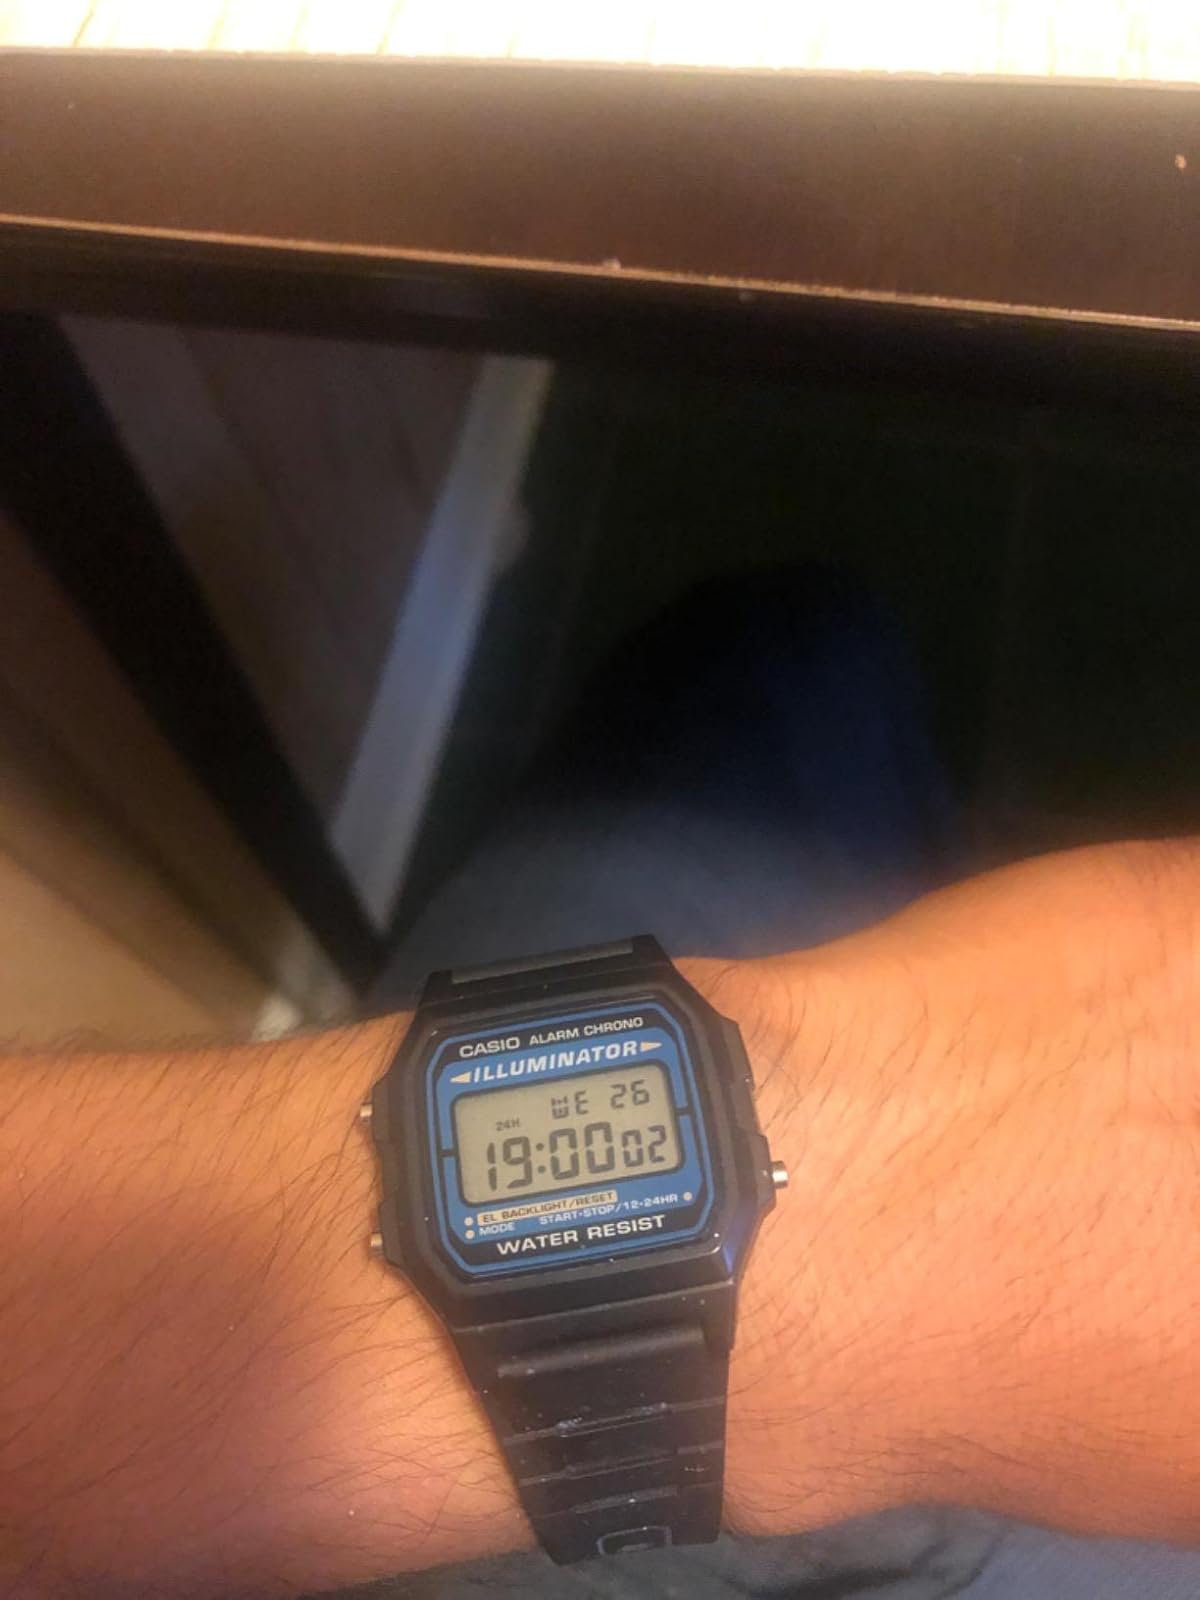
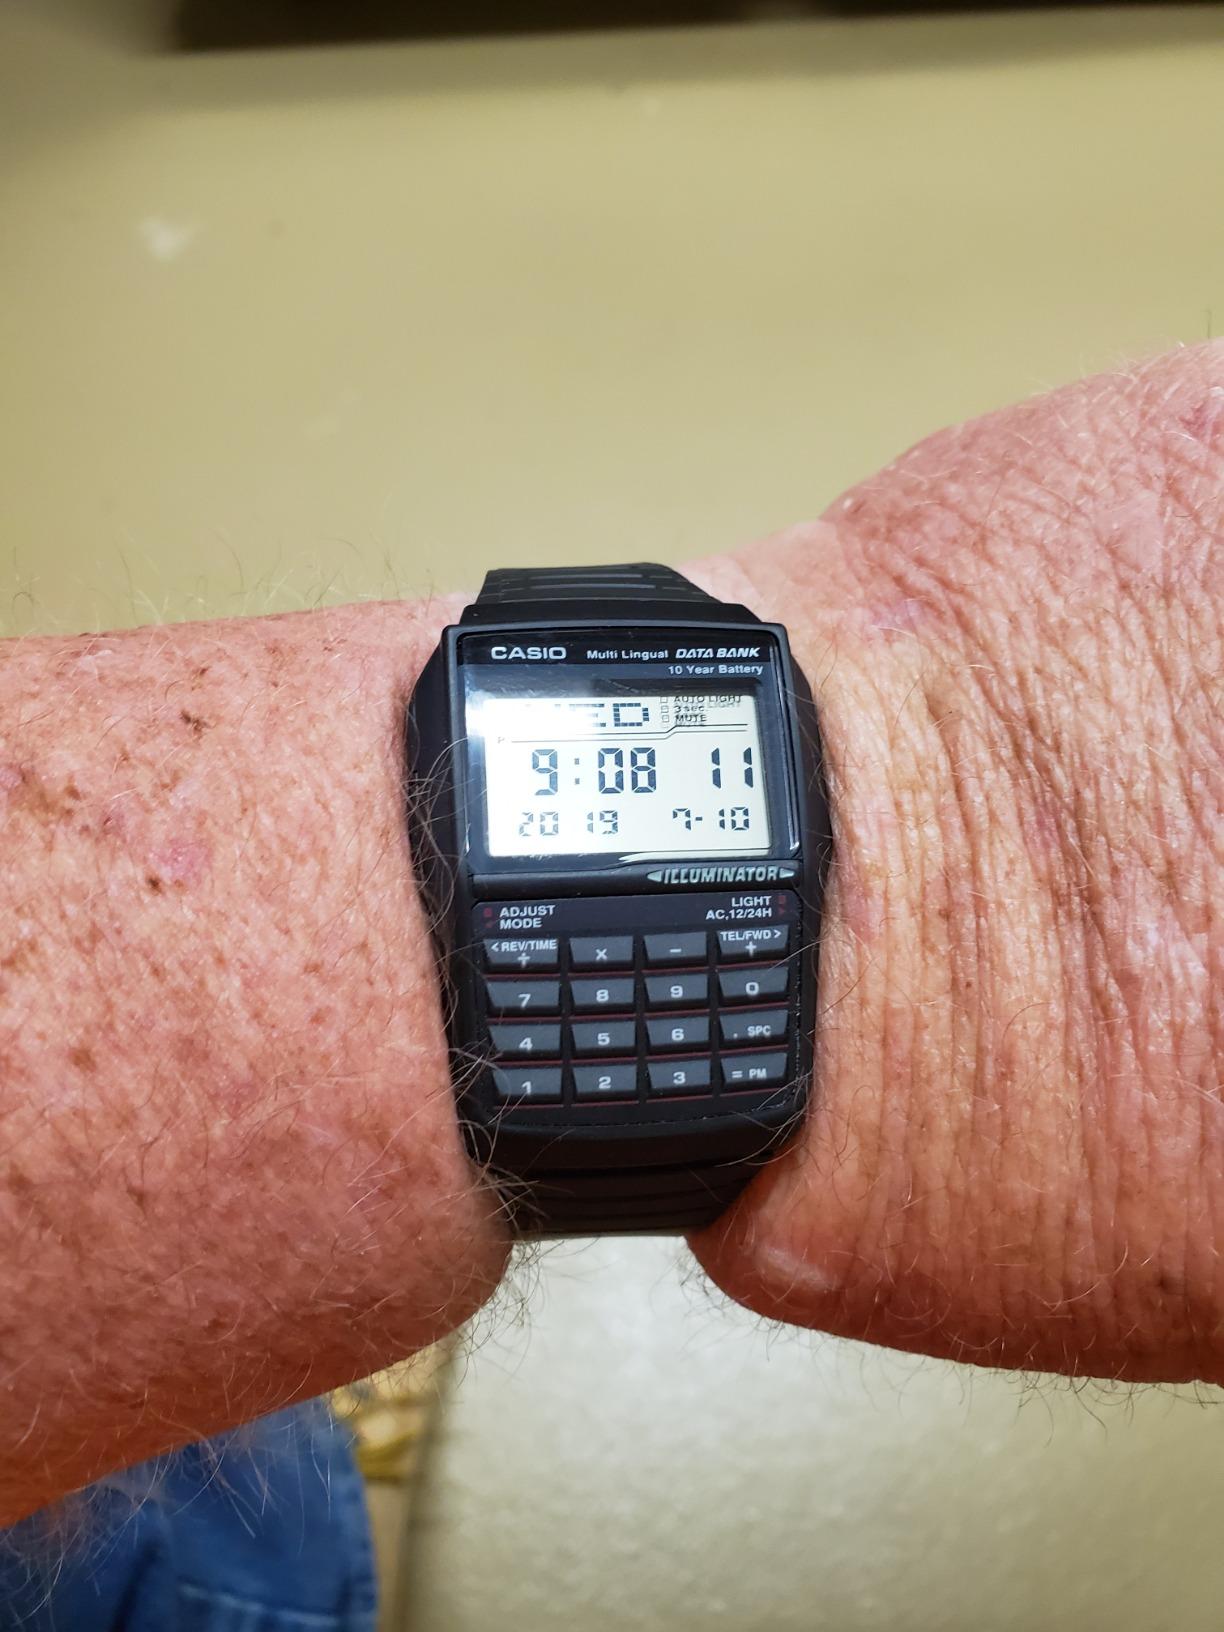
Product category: accessories_watch
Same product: no